Nationality law in the American Colonies

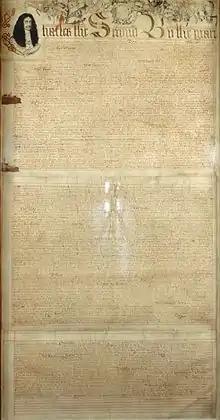
The Royal Charter of Connecticut, 1662.

English common law, under principles of jus sanguinis, viewed English people and their children in the colonies as full subjects of the king. English common law was less clear on the status of alien residents in the colonies, who generally faced a difficult naturalization process to obtain the same legal rights inhered to natural-born English and their descendants.